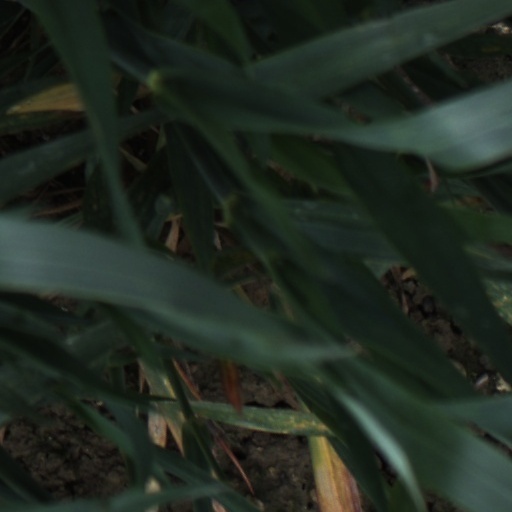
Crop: wheat